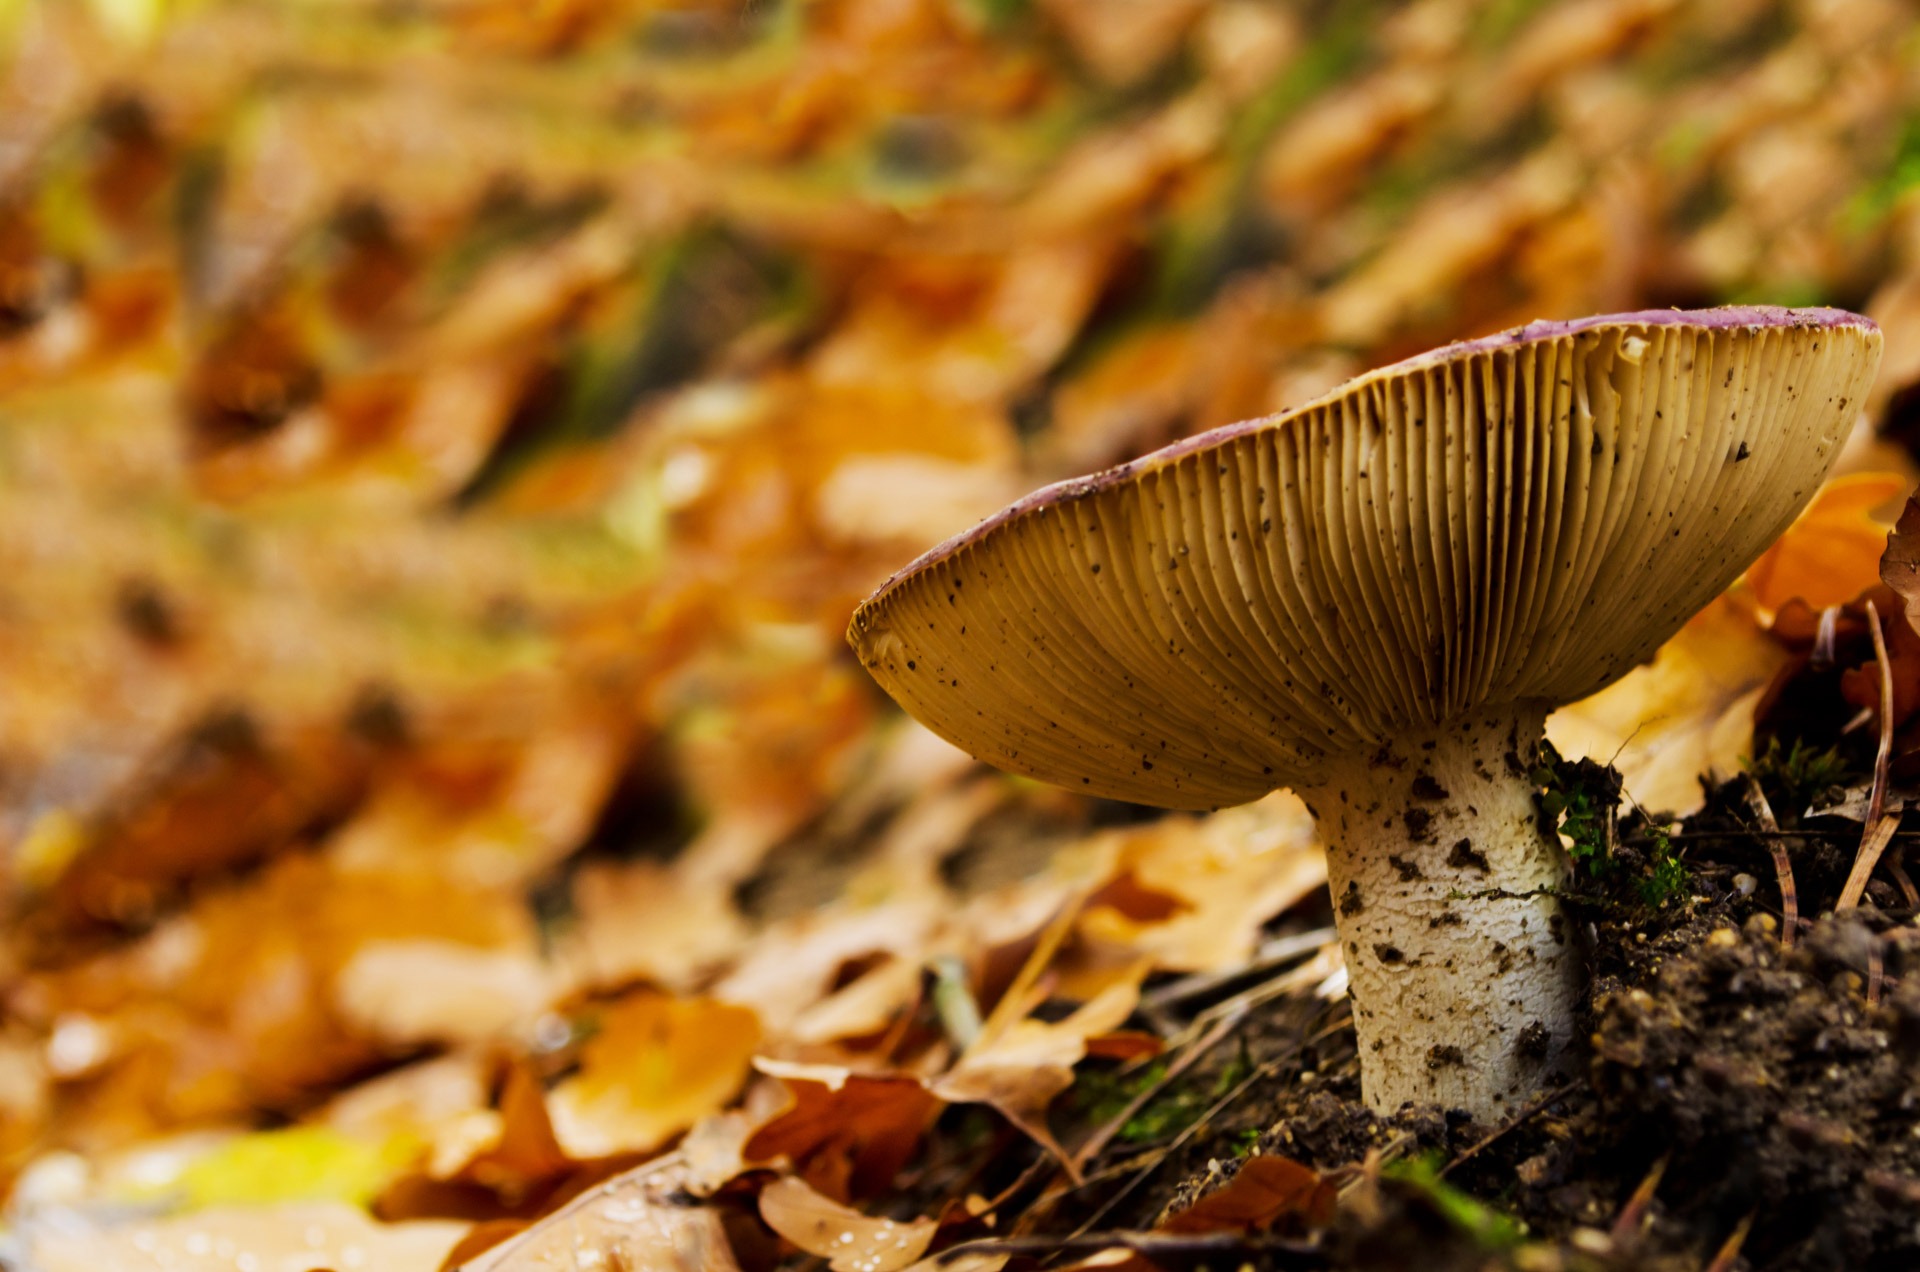
nature, forest, leaf, flower, macro, autumn, hat, mushroom, flora, season, fauna, leaves, wallpaper, edible, macro photography, poisonous, inedible, medicinal mushroom